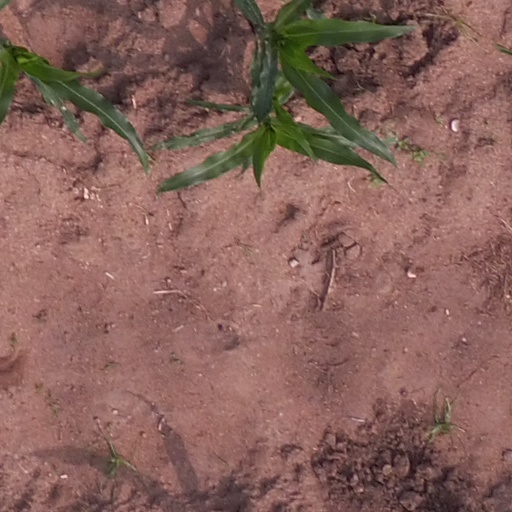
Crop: maize; corn